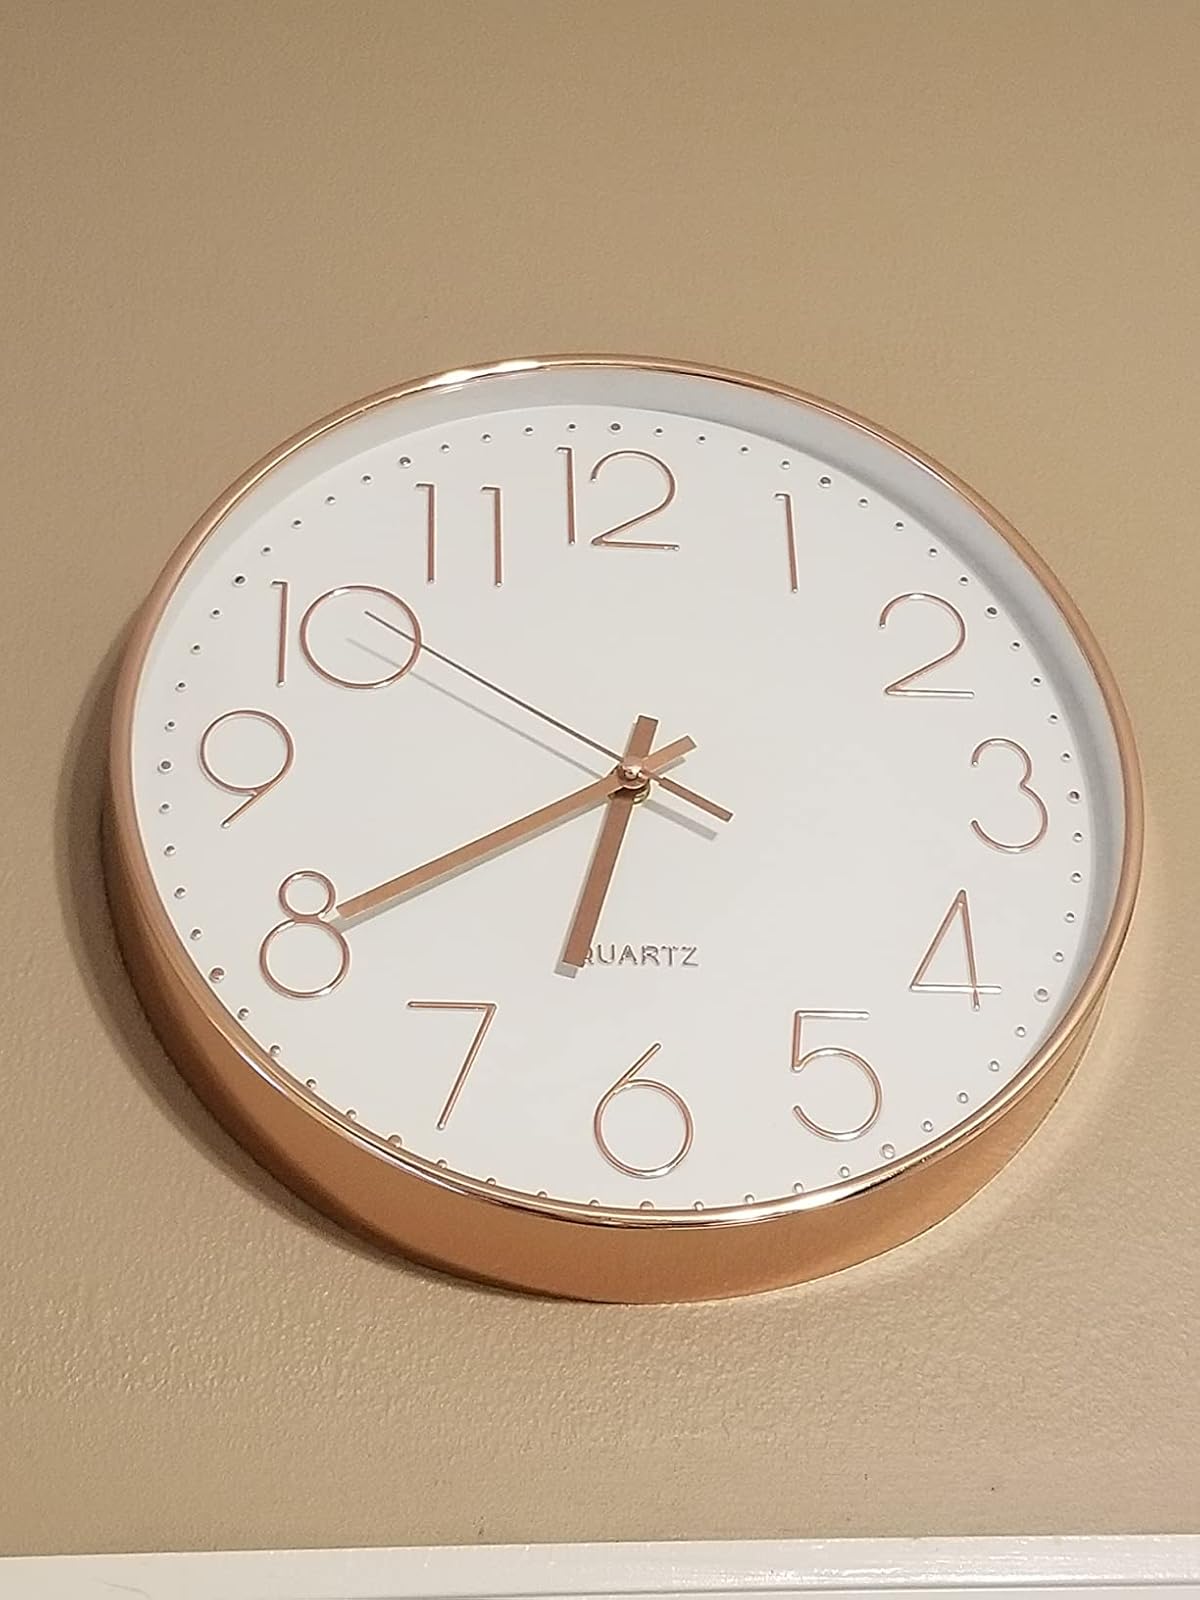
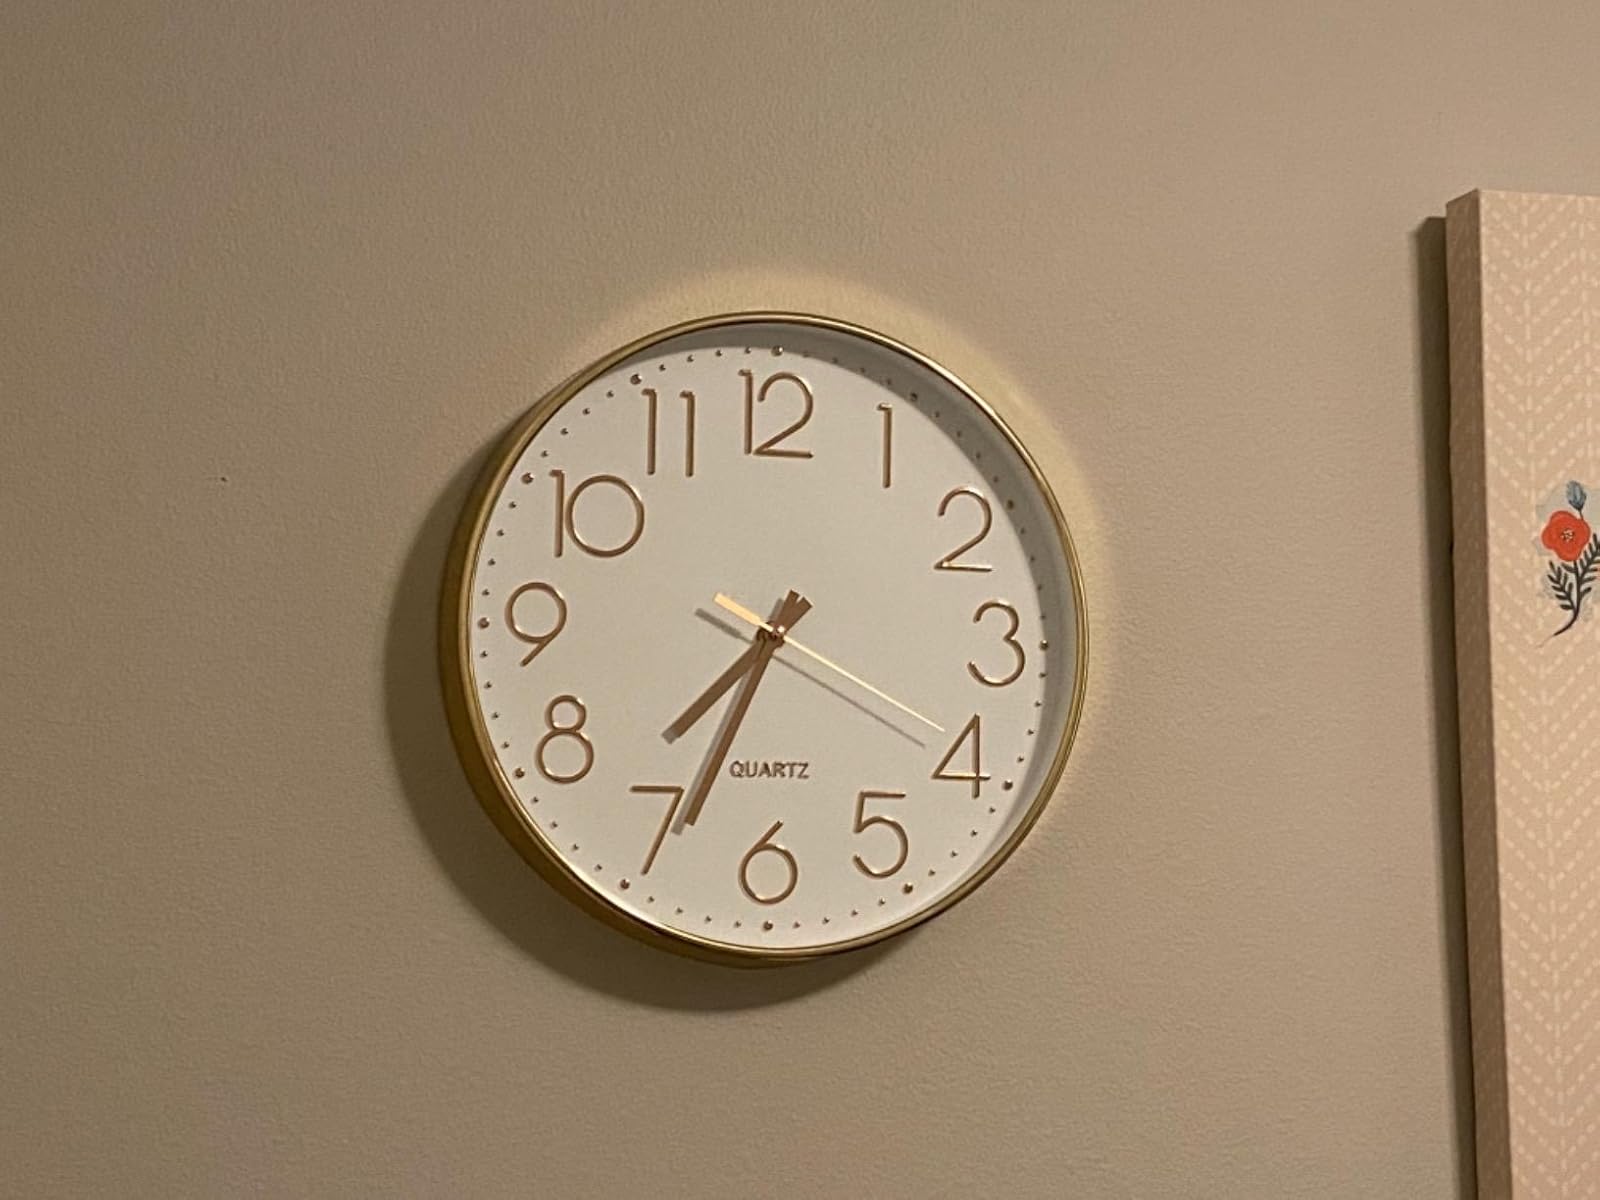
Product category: clock
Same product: yes